Paddy Cosgrave

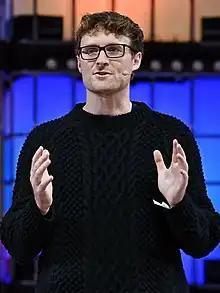
Cosgrave at Web Summit 2022

Patrick Cosgrave (born 19 March 1983) is an Irish entrepreneur. He is a co-founder of Web Summit, an annual technology conference. He was CEO of Web Summit until October 2023 when he resigned and was replaced by Katherine Maher. Maher left after three months and, in April 2024, staff were told Cosgrave had decided to return as CEO.